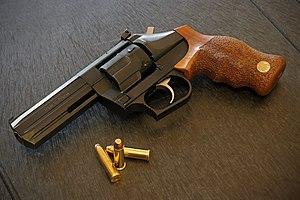
Le Groupe Manurhin était une entreprise française, anciennement spécialisée dans la fabrication d'armes à feu ; en 1999, elle a cédé son activité « Armes de poing » à la société Chapuis Armes, et s'est recentré sur les machines de fabrication de munitions.
Le Manurhin MR 96 est un revolver fabriqué par la firme Manurhin dans les années 1990. Il s'agit d'une version améliorée du MR 93.
Le Manurhin MR 93 est un revolver fabriqué par la firme Manurhin dans les années 1990.